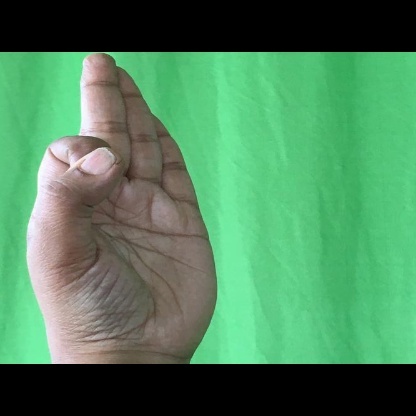
Mudra: Aralam